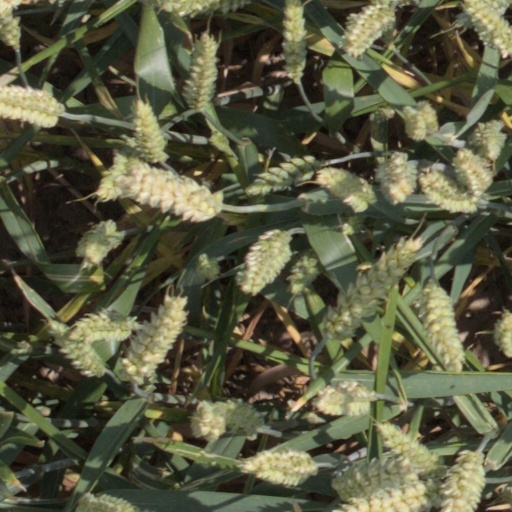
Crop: wheat